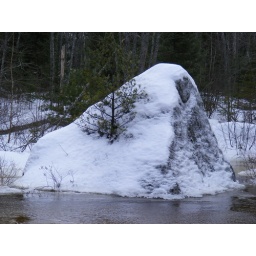
This tree is growing out of a rock in the middle of a pond! Strangest thing I've ever seen!